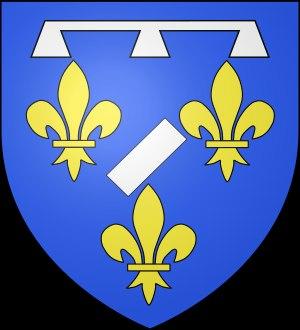
Liste des comtes de Dreux de 965 à 1793.